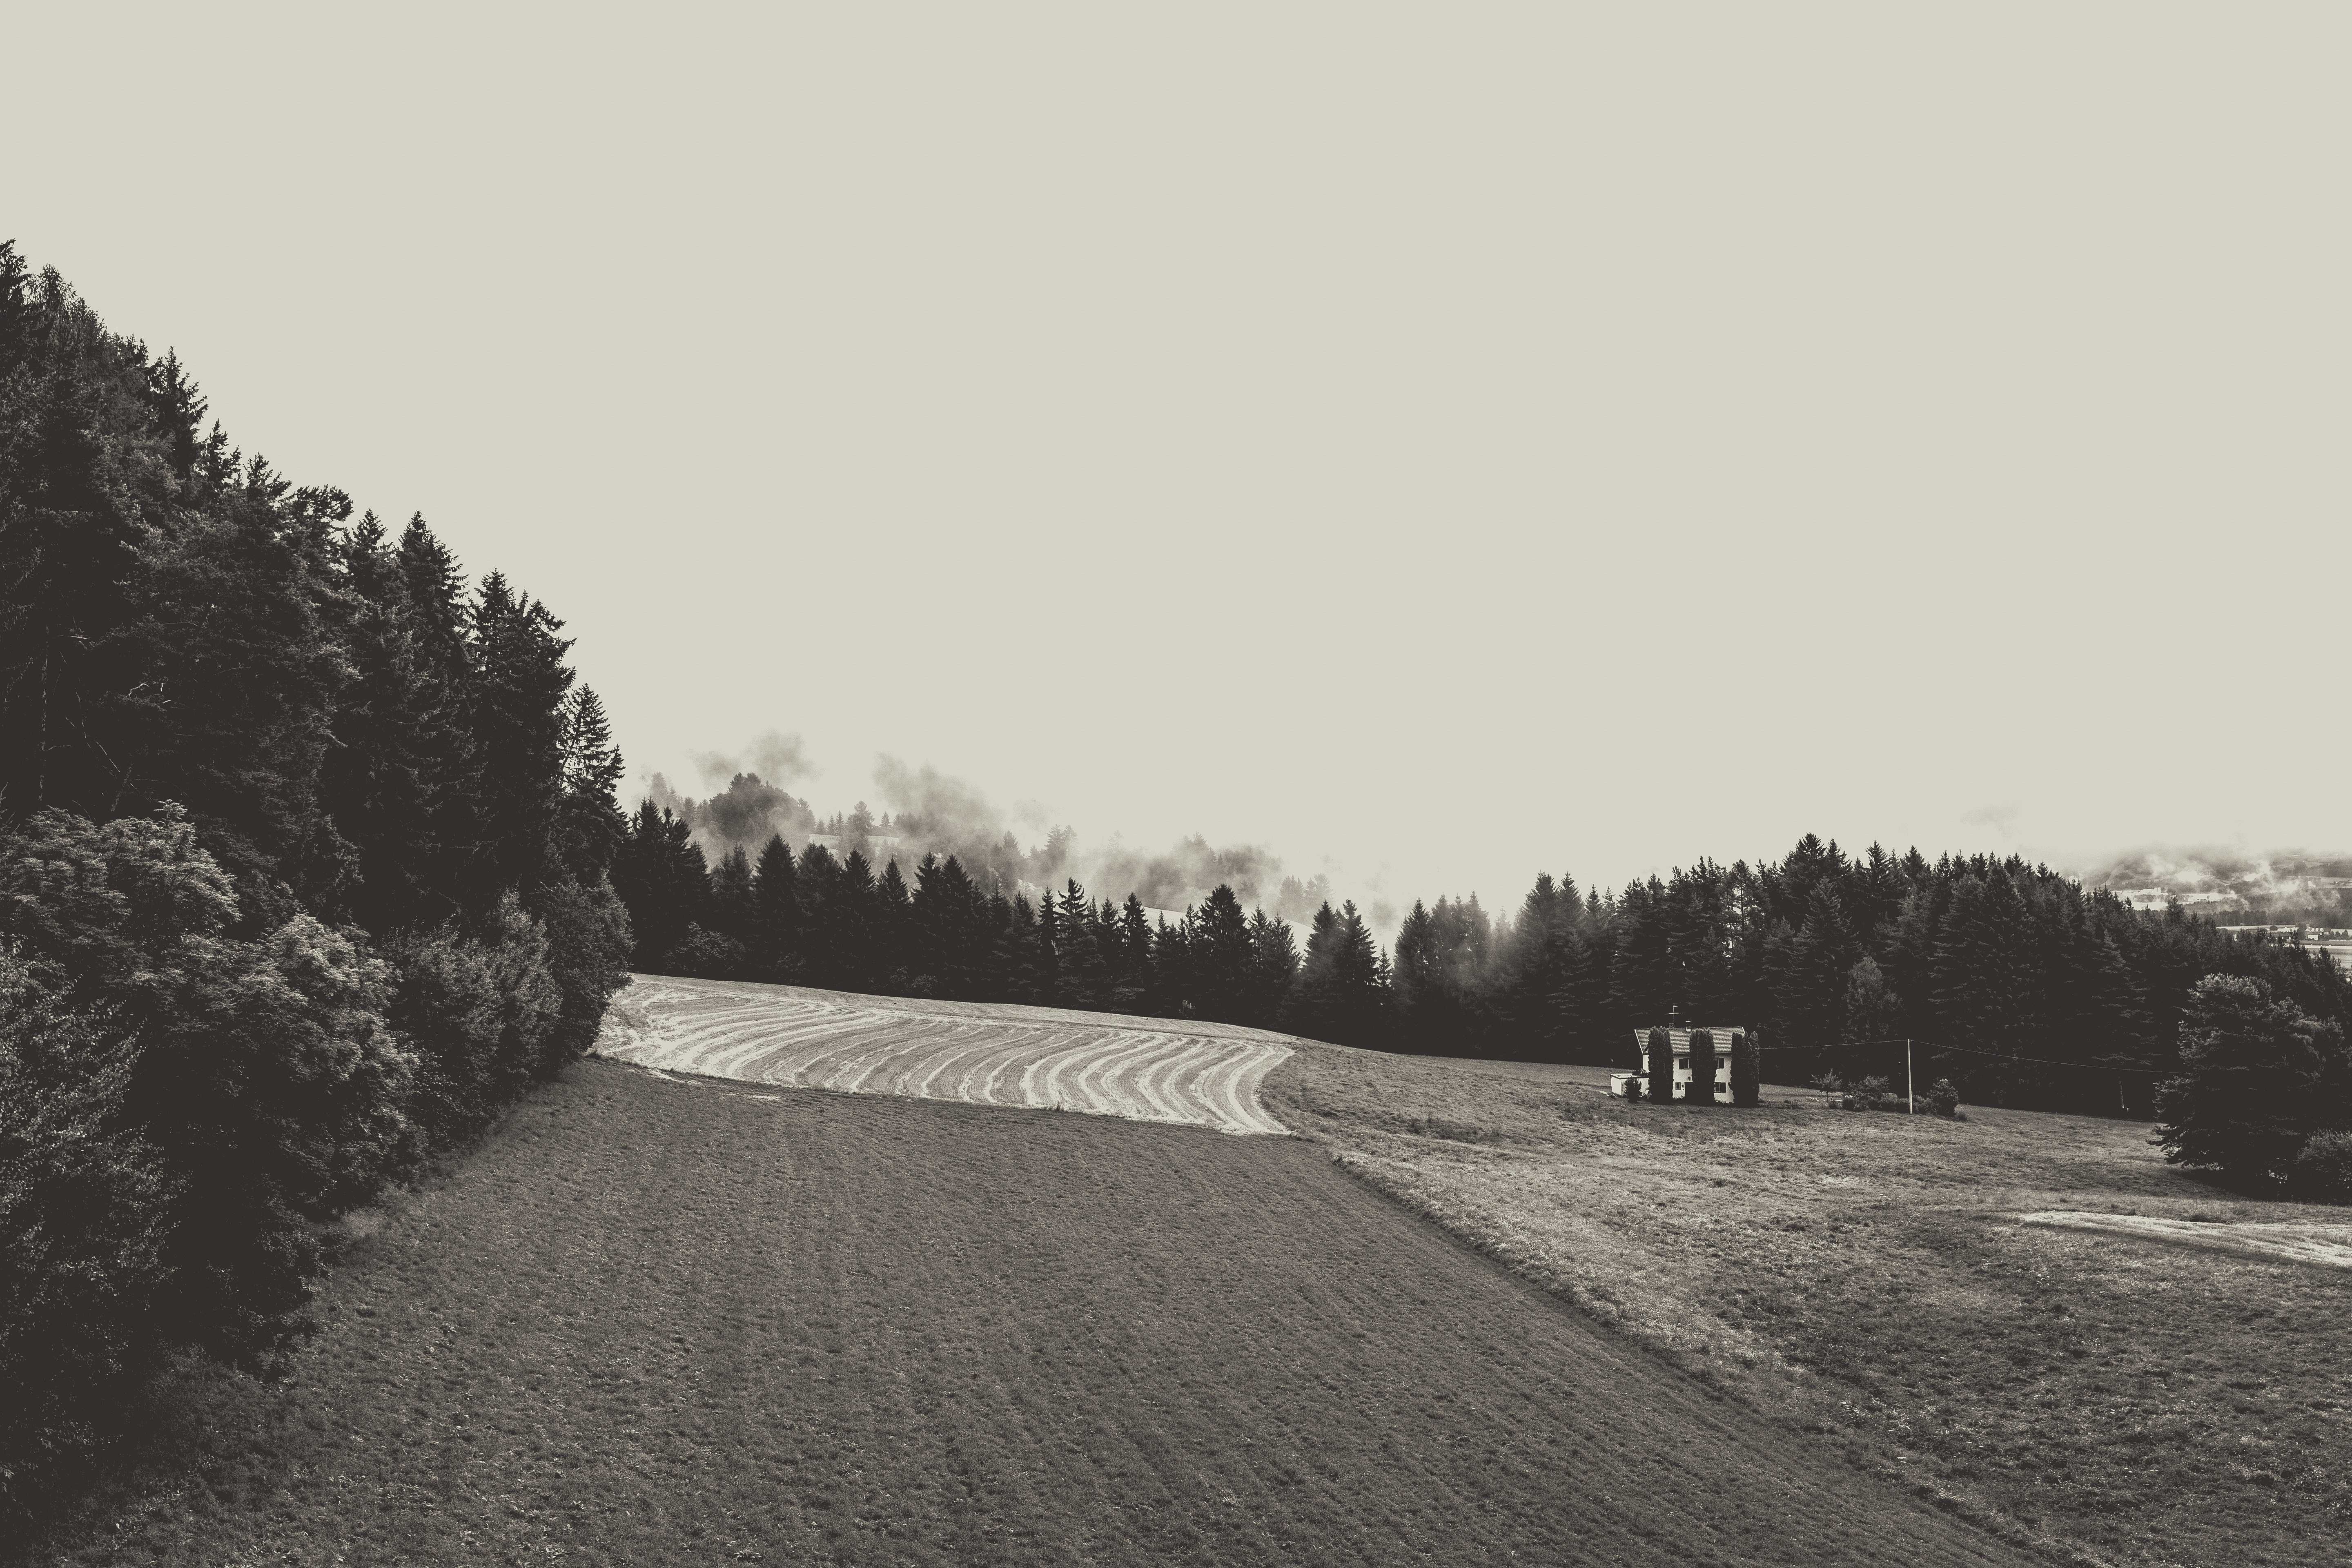
landscape, tree, outdoor, horizon, mountain, winter, cloud, black and white, sky, fog, road, countryside, morning, hill, valley, country, asphalt, foliage, scenic, natural, monochrome, season, trees, infrastructure, highlands, rural area, monochrome photography, atmospheric phenomenon